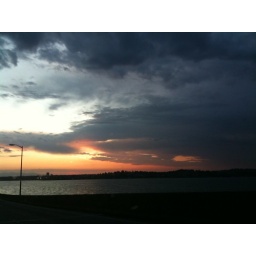
View of the sunset from my car while driving over the 520 bridge on July 24, 2009.